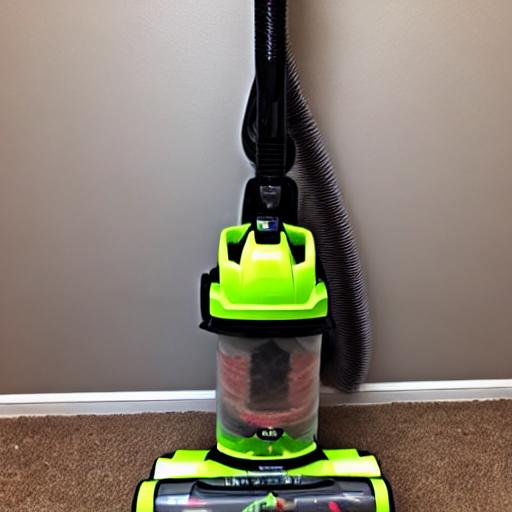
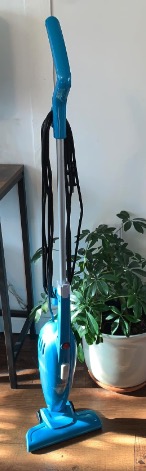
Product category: items_vacuum
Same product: no